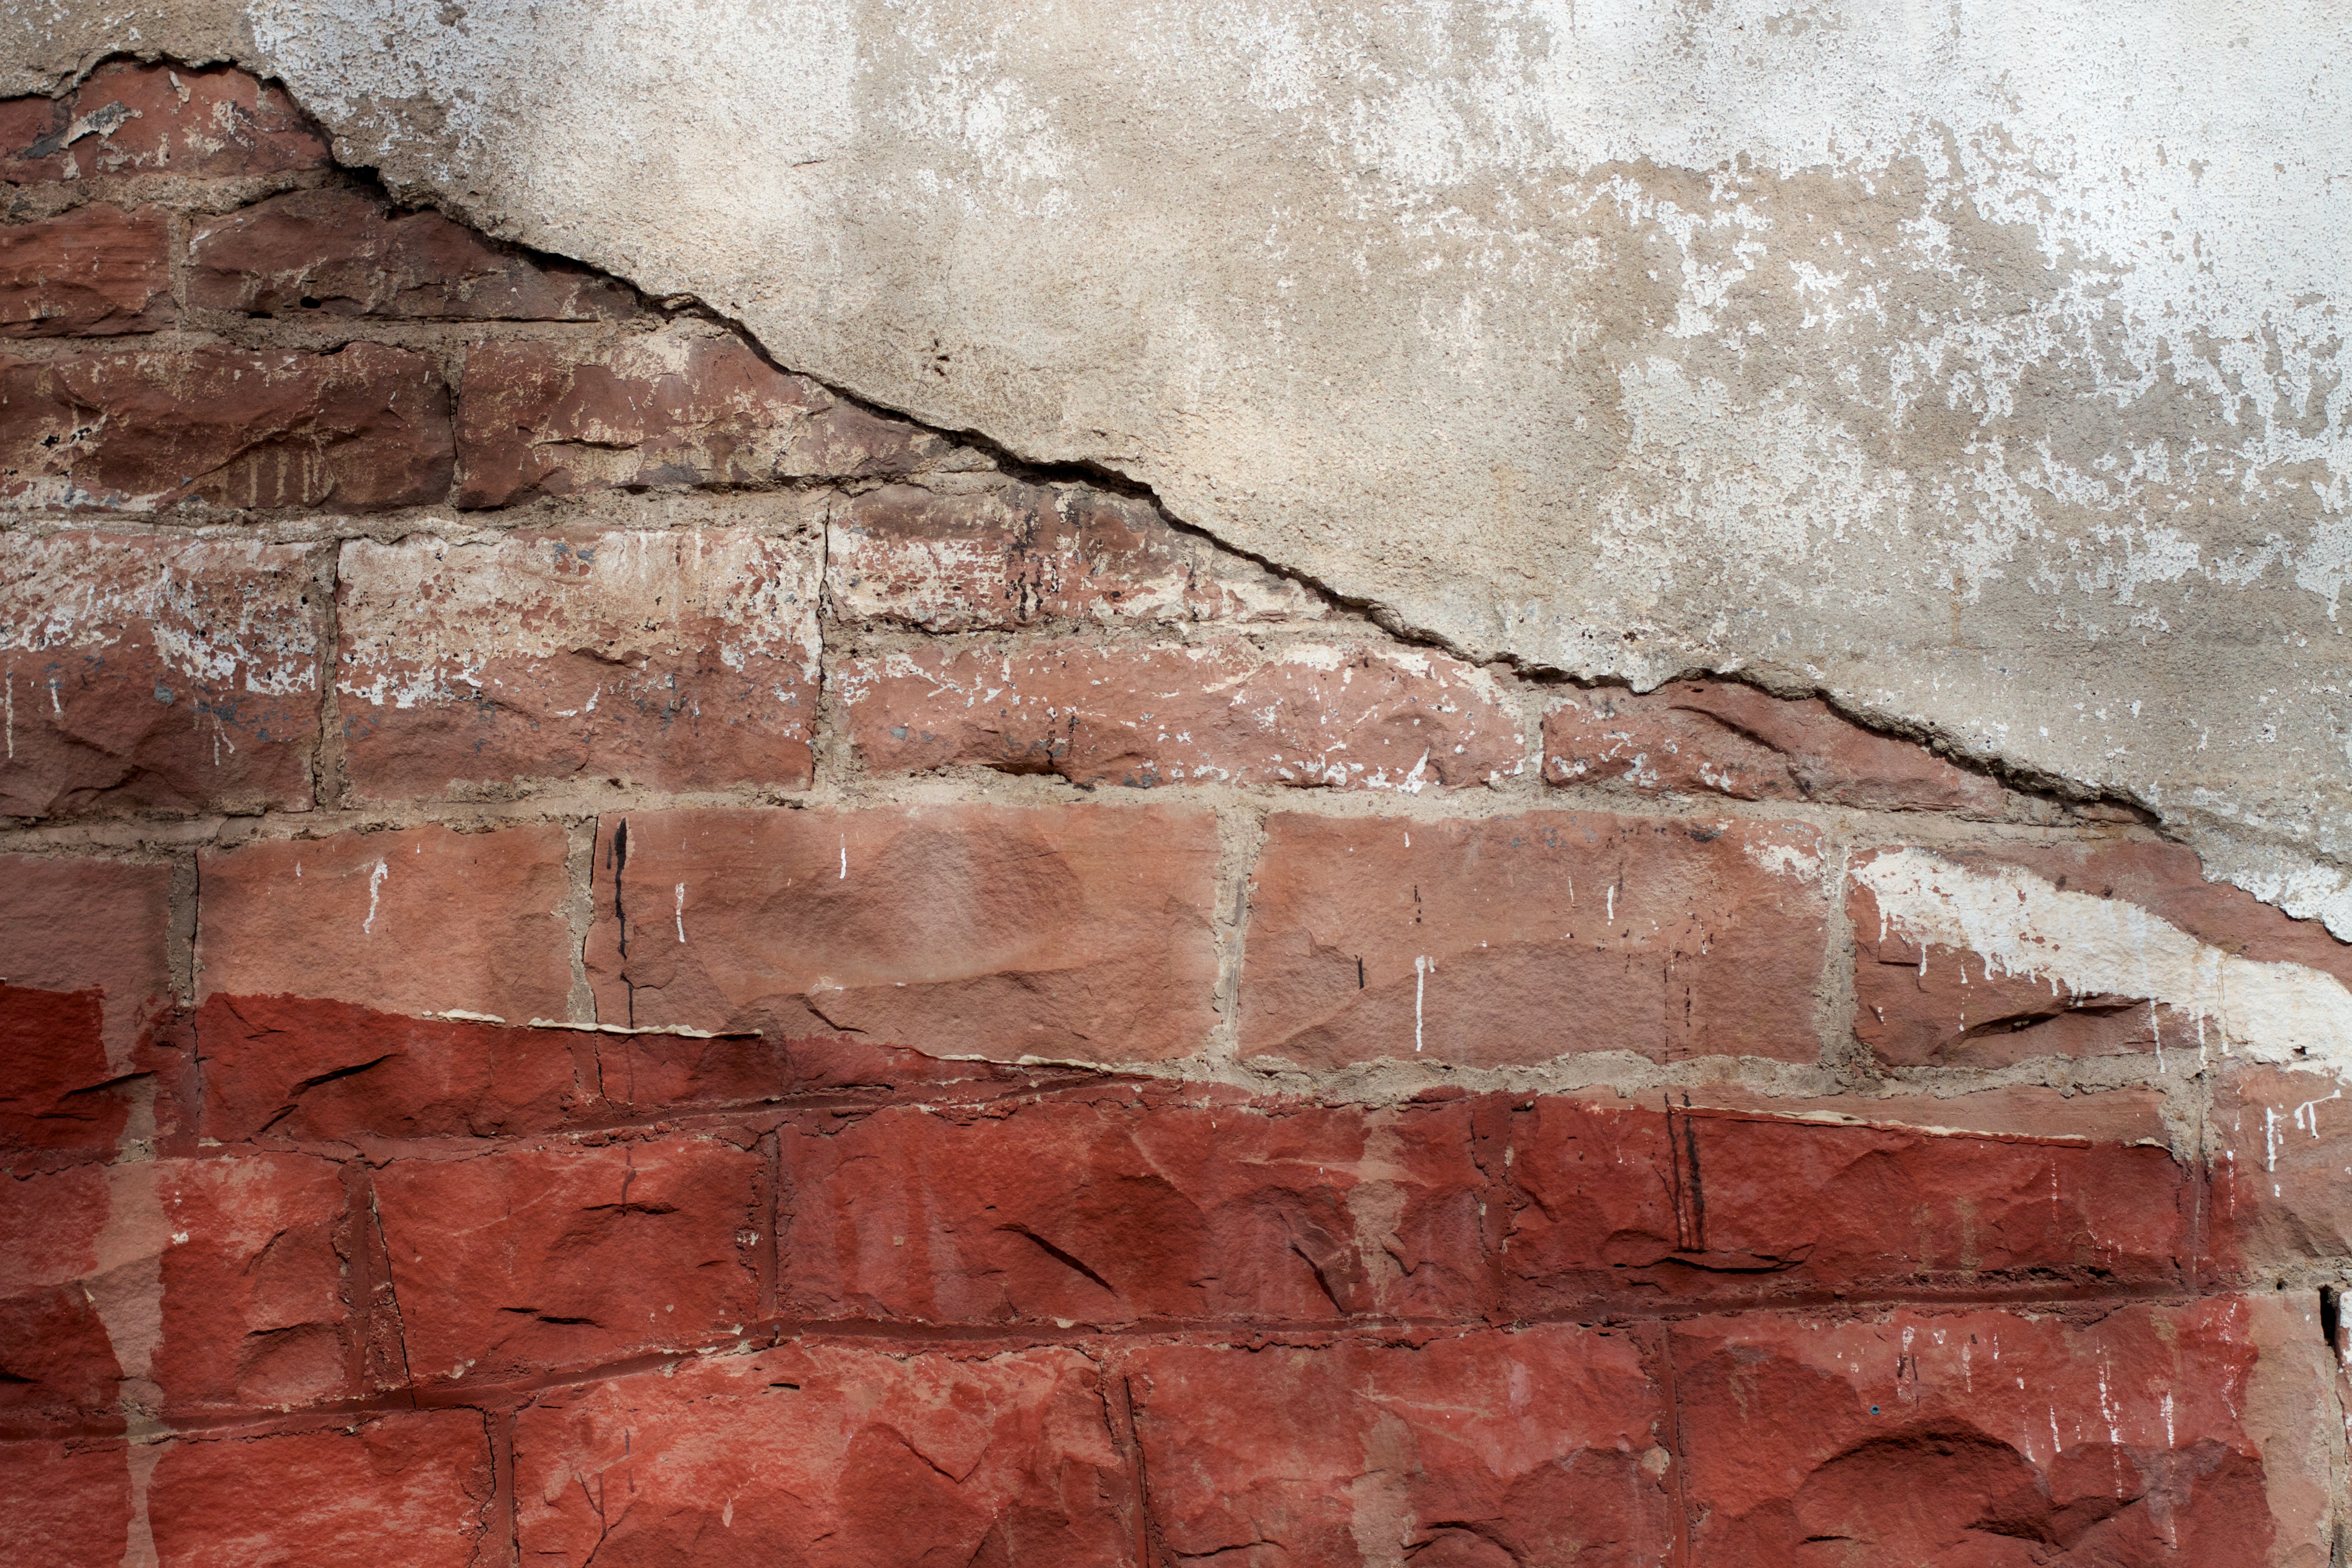
rock, texture, wall, formation, brick, material, geology, brickwork, raildog, ancient history